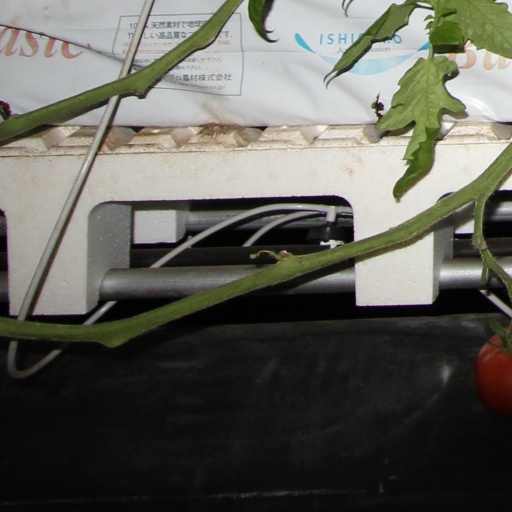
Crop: tomato